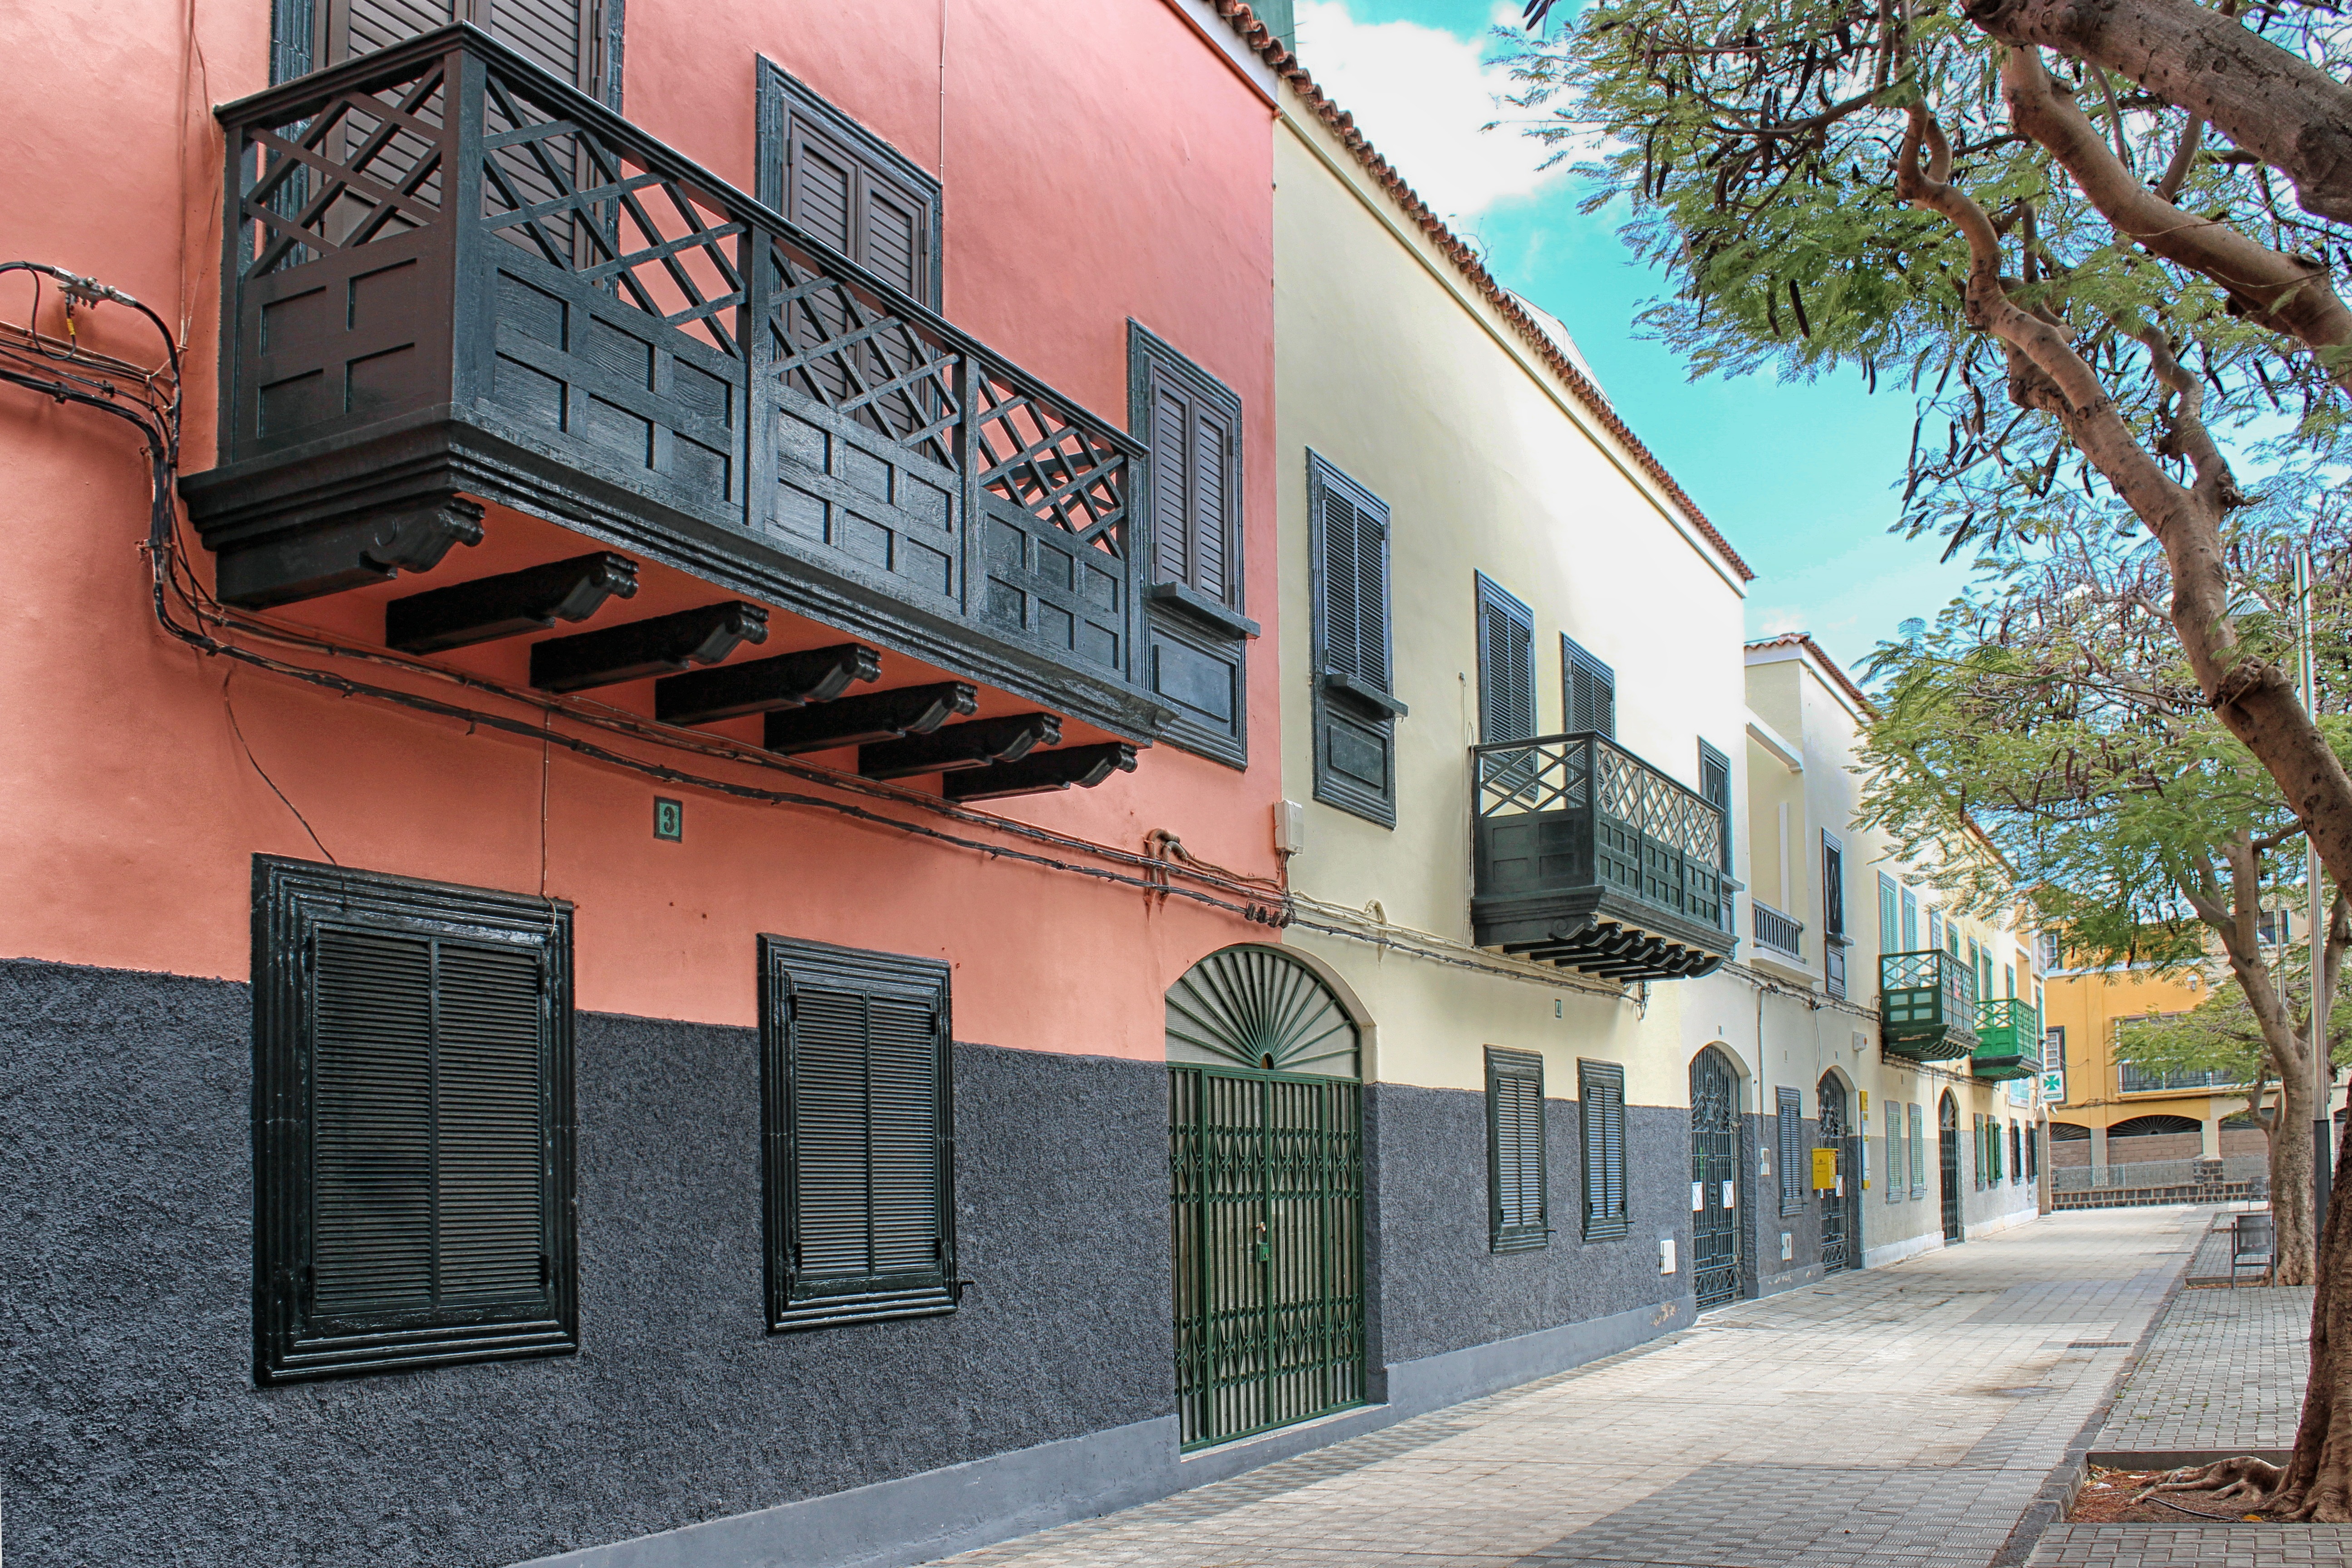
architecture, street, sidewalk, town, building, city, urban, downtown, vacation, travel, plaza, holiday, facade, colorful, trees, hdr, apartments, tenerife, tropics, neighbourhood, destinations, towns, urban area, human settlement